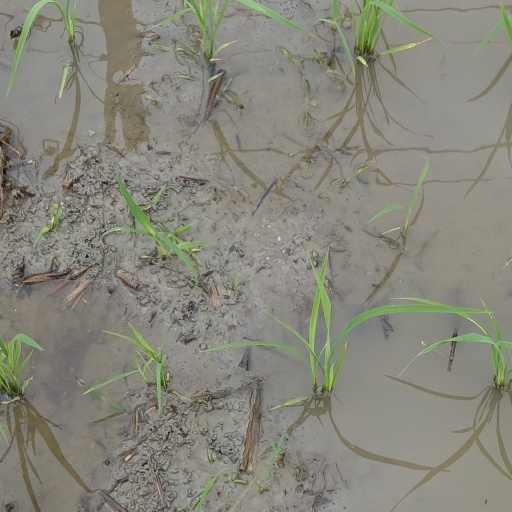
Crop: rice